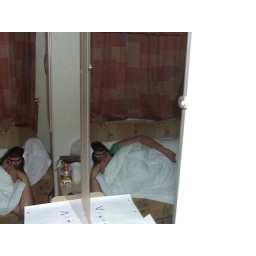
George sleepy on sofa in mirror